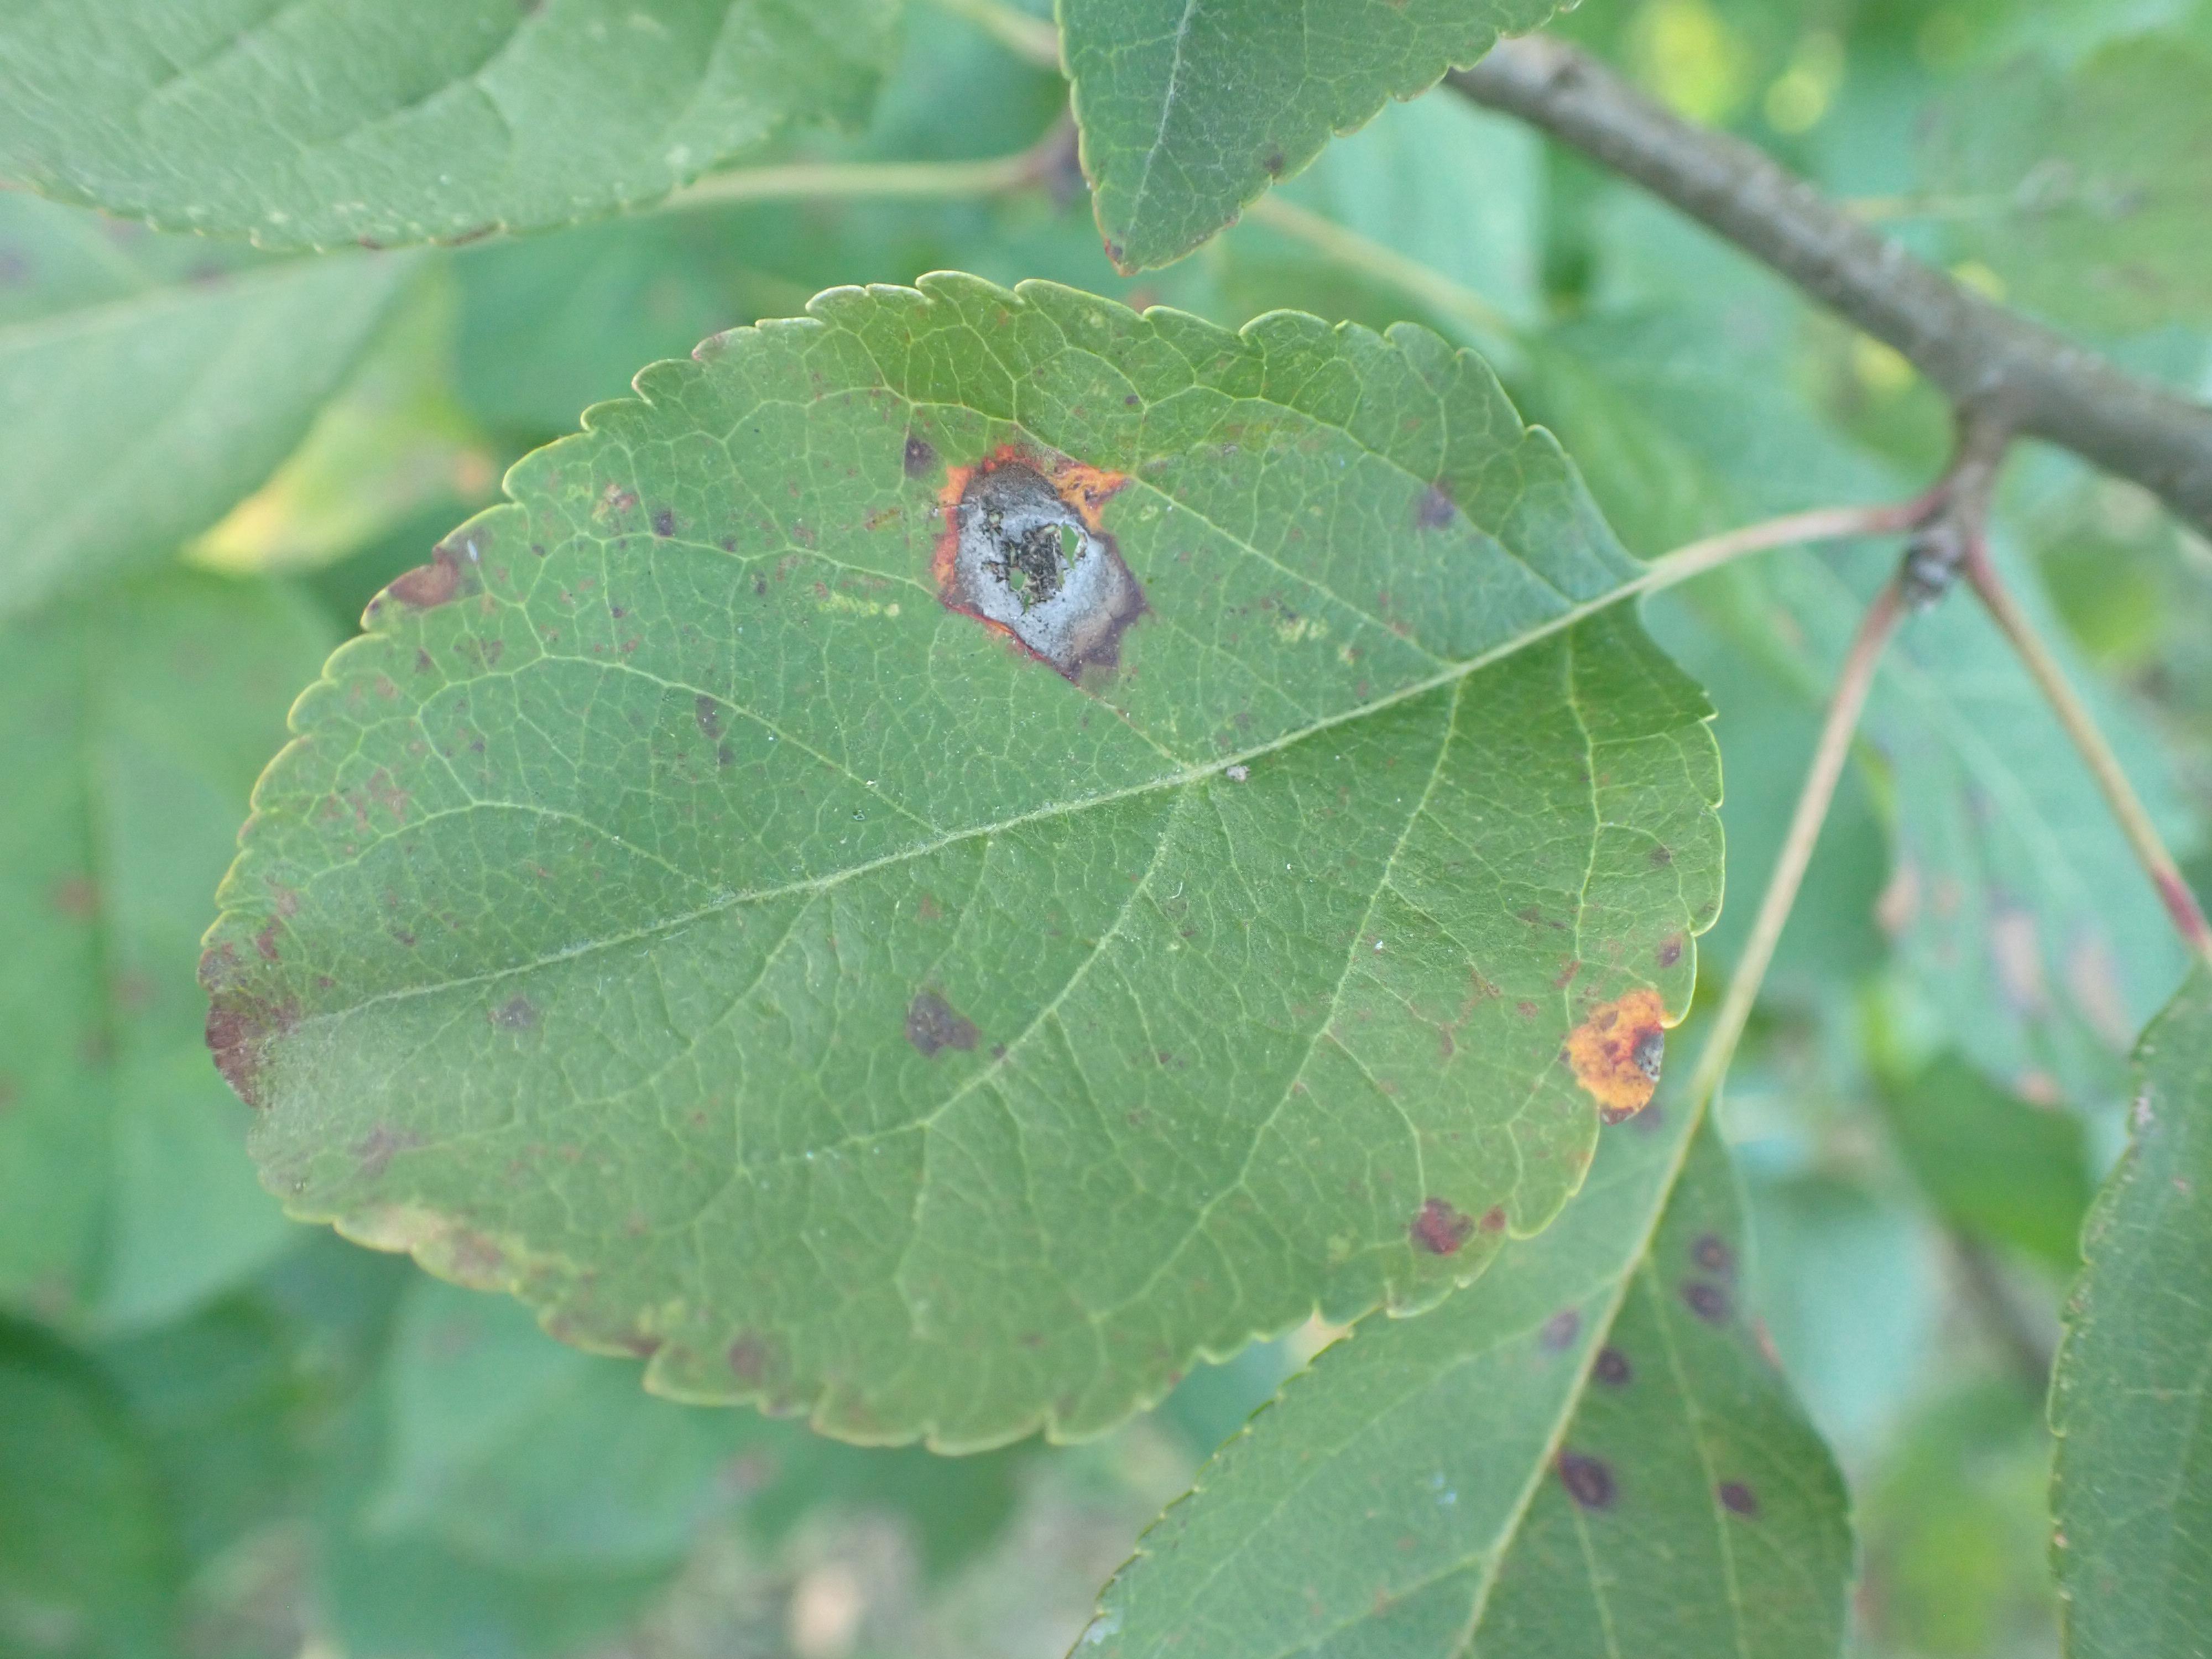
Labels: rust, complex